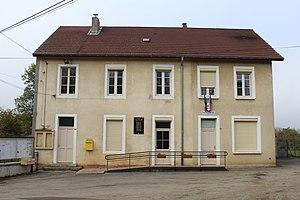
Mairie de Montrevel, Jura.
Montrevel est une commune française située dans le département du Jura en région Bourgogne-Franche-Comté.